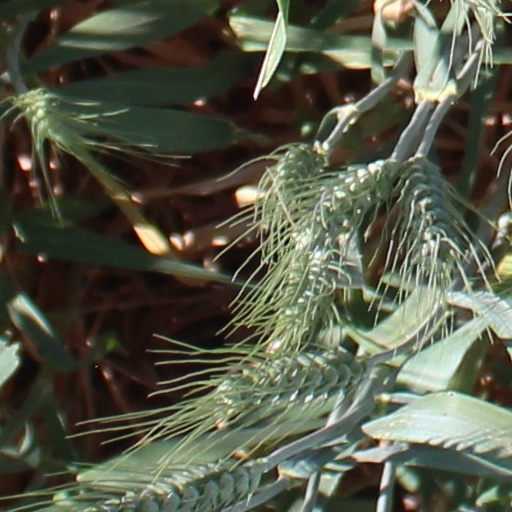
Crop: wheat